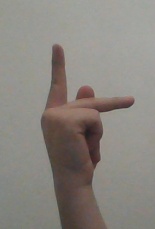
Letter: dha